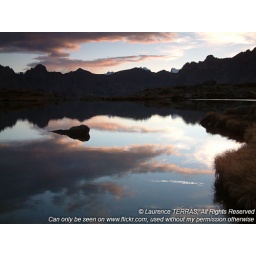
A rock in Laramon lake